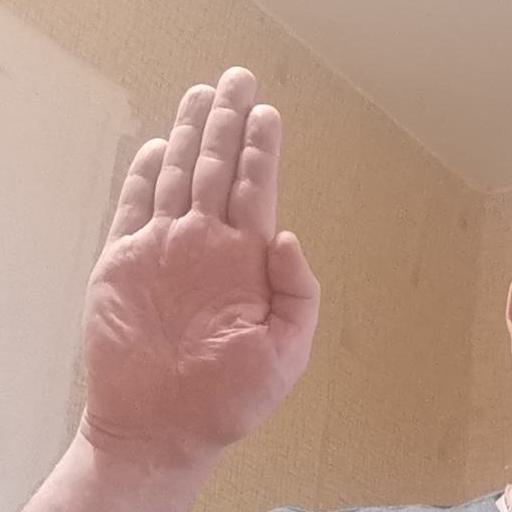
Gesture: stop